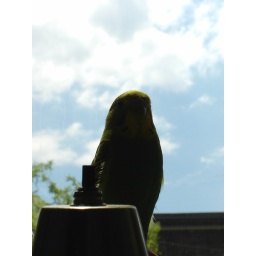
his noble stature; a perfect sillhoutte against a blue sky